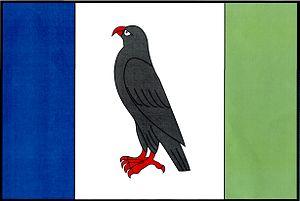
Dolní Sokolovec est une commune du district de Havlíčkův Brod, dans la région de Vysočina, en Tchéquie. Sa population s'élevait à 88 habitants en 2019.